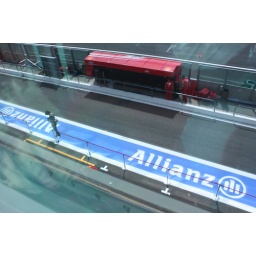
The early bird gets a seat in the media centre over the Ferrari pit